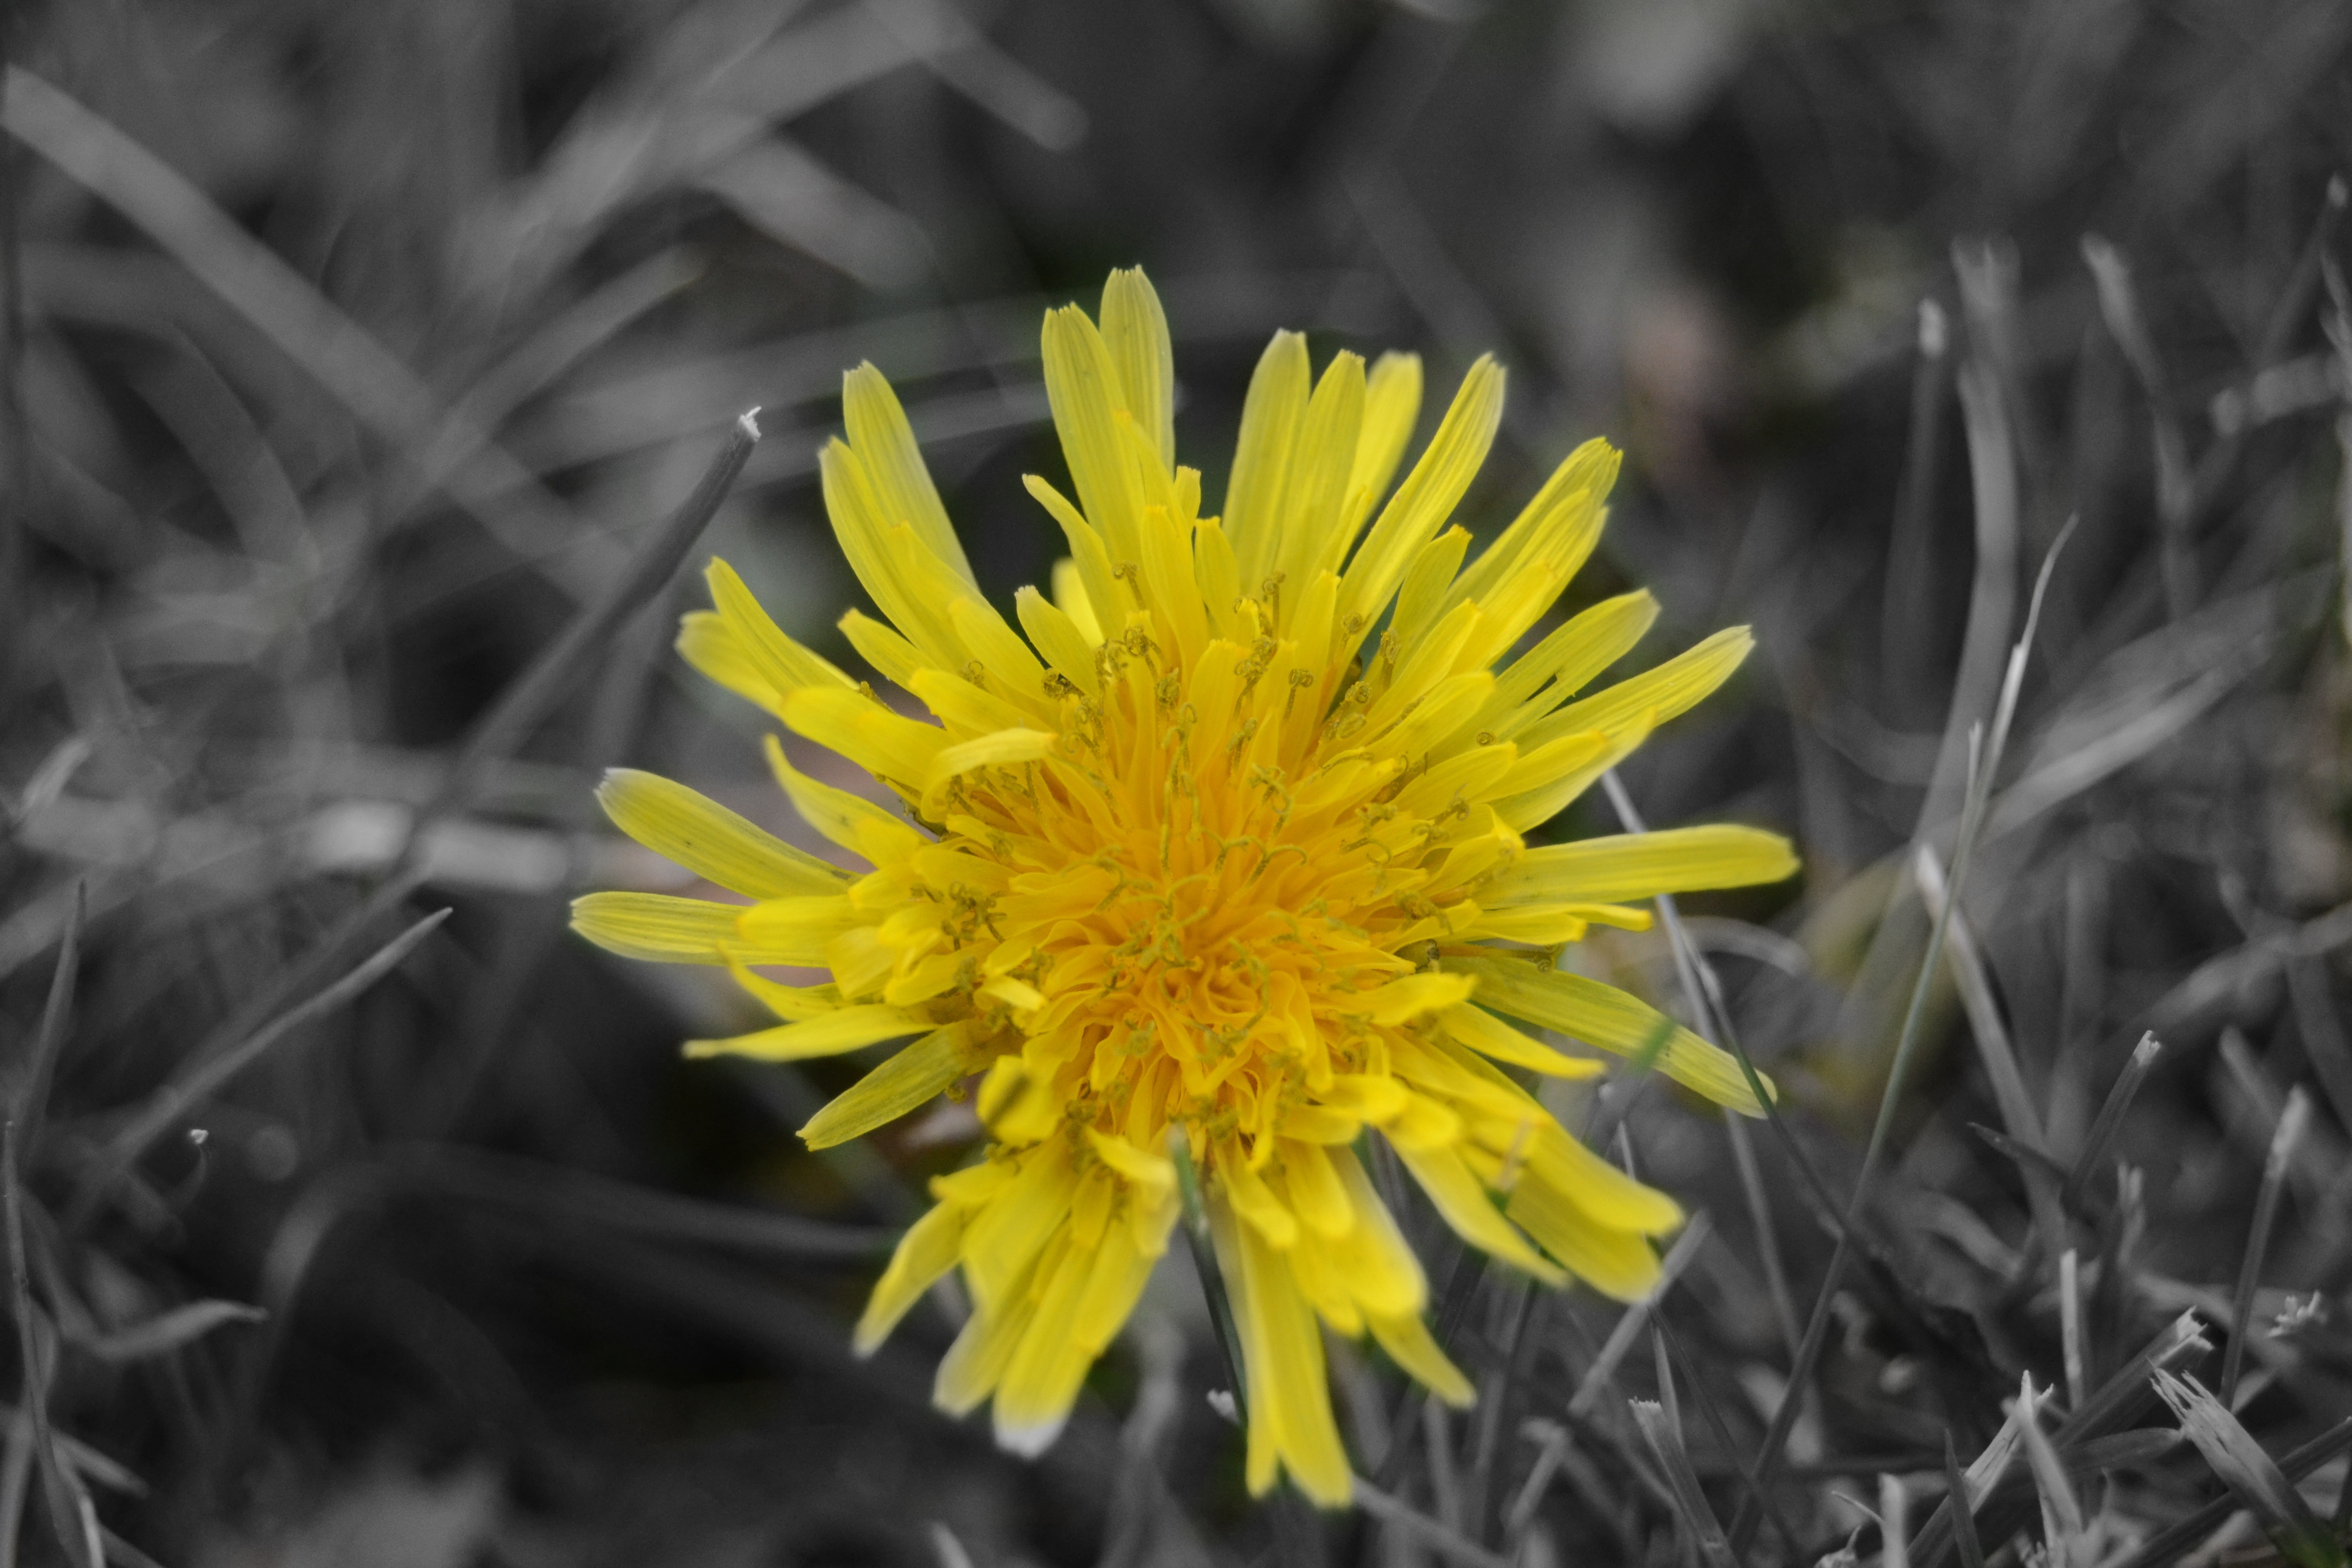
nature, plant, dandelion, flower, floral, spring, natural, botany, yellow, flora, freshness, wildflower, day, yellow flowers, macro photography, flowering plant, daisy family, plant stem, land plant